Cauchy–Riemann equations

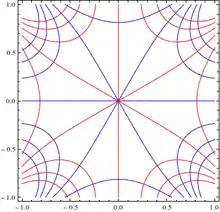
Contour plot of a pair "u" and "v" satisfying the Cauchy–Riemann equations. Streamlines ("v" = const, red) are perpendicular to equipotentials ("u" = const, blue). The point (0,0) is a stationary point of the potential flow, with six streamlines meeting, and six equipotentials also meeting and bisecting the angles formed by the streamlines.

A standard physical interpretation of the Cauchy–Riemann equations going back to Riemann's work on function theory is that "u" represents a velocity potential of an incompressible steady fluid flow in the plane, and "v" is its stream function. Suppose that the pair of (twice continuously differentiable) functions "u" and "v" satisfies the Cauchy–Riemann equations. We will take "u" to be a velocity potential, meaning that we imagine a flow of fluid in the plane such that the velocity vector of the fluid at each point of the plane is equal to the gradient of "u", defined by